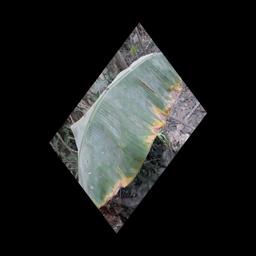
Label: POTASSIUM DEFICIENCY